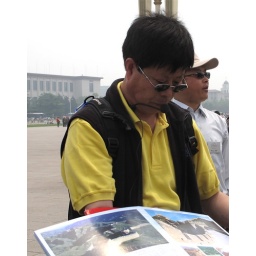
Bill, in the yellow shirt was our local guide in Beijing. William, in the background was our guide all through China.